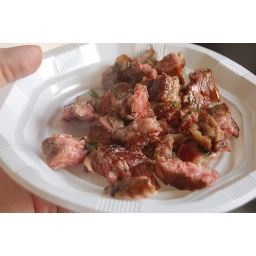
entrecote leftovers for our furry little friends down in the street